Thomas Seymour, 1st Baron Seymour of Sudeley

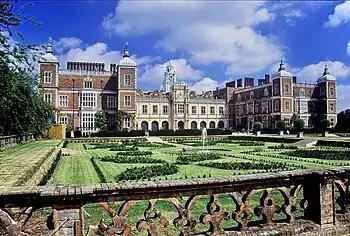
An image of Hatfield House (a large, brick, castle-like building with multiple stories)

Upon their marriage, Seymour moved into his wife's house, at Chelsea Manor in London, where she lived with her step-daughter, the 14-year-old Elizabeth. Seymour was the uncle of Elizabeth's half-brother, and the newly-wed husband of her stepmother. Now, living under the same roof as Elizabeth, Thomas Seymour began to show affection toward Elizabeth, tickling her, and slapping her on her behind as she lay in her bed, or coming into her room in his nightclothes. Her governess, Kat Ashley, thought of this as scandalous, and reported it to Catherine. Indignant, Seymour retorted, "By God's precious soul, I mean no evil, and I will not leave it!"